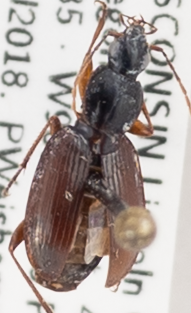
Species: Agonum gratiosum
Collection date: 2018-07-10
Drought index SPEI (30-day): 0.71
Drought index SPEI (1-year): -0.24
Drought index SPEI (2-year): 1.642